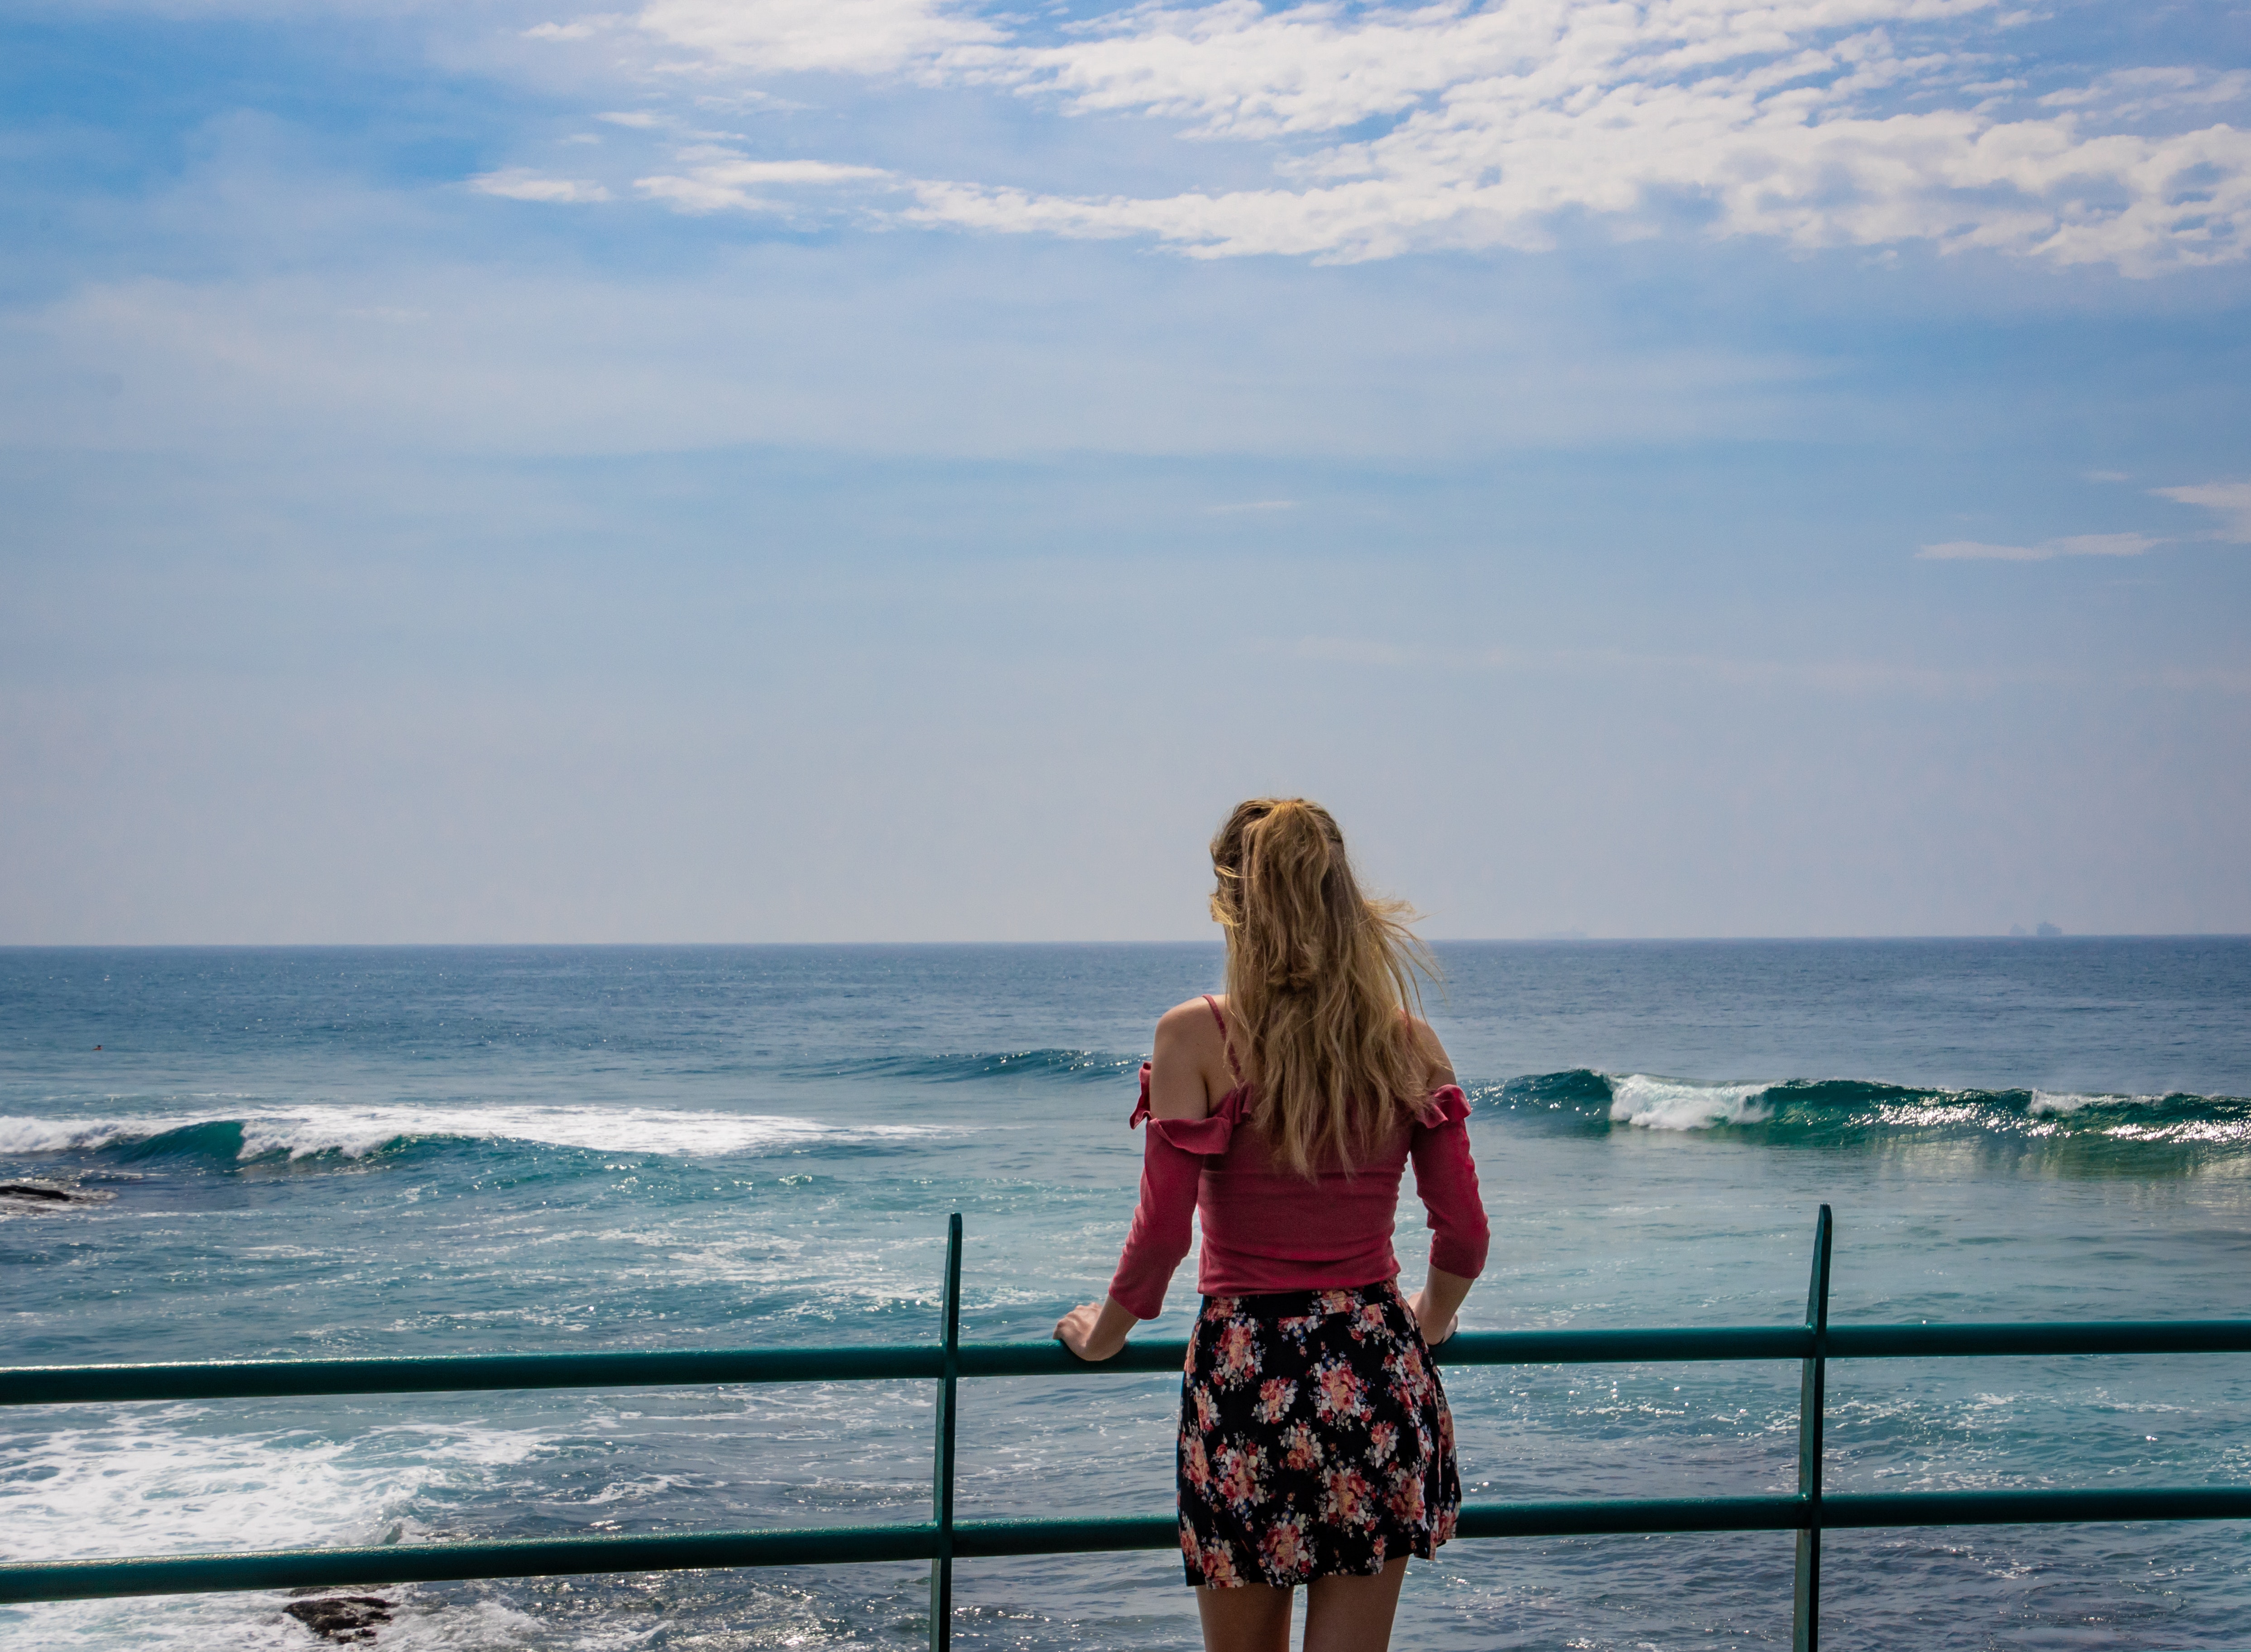
sea, sky, body of water, ocean, horizon, beach, cloud, water, vacation, shore, fun, girl, wave, coast, summer, coastal and oceanic landforms, tourism, sunlight, wind wave, sand